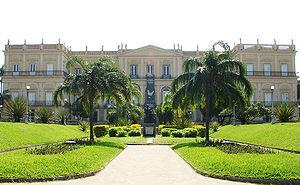
Árpád Szenes est un peintre non figuratif français d'origine hongroise, appartenant à la nouvelle École de Paris, né le 6 mai 1897 à Budapest et mort à Paris le 16 janvier 1985. Szenes et Maria Helena Vieira da Silva, qui se sont rencontrés à Paris en 1928 et mariés en 1930, forment l'un des plus célèbres couples de peintres de l'art contemporain. Une fondation réunit à Lisbonne leurs deux noms et leurs deux œuvres. Szenes pensait que « les peintres vivent peut-être vieux parce qu'ils font un métier non violent et contemplatif… Il faut vivre longtemps pour avoir le temps de faire beaucoup de bêtises et quelques chefs-d'œuvre. »
Le palais Saint-Christophe est un édifice public situé dans le parc de Boa Vista à Rio de Janeiro, au Brésil. Il est l’ancienne résidence des empereurs du Brésil avant de devenir le musée national du Brésil.
Jean VI de Portugal, roi de Portugal et des Algarves et roi puis empereur titulaire du Brésil, est né à Lisbonne, au Portugal, le 13 mai 1767 et décédé dans cette même ville le 10 mars 1826. Surnommé « le Clément », il règne sur le Royaume uni de Portugal, du Brésil et des Algarves de 1816 à 1822 puis sur le seul royaume de Portugal de 1822 à 1826. Grâce au traité de Rio de Janeiro de 1825, qui reconnaît l'indépendance du Brésil, Jean VI est également proclamé empereur titulaire du Brésil, mais c'est son fils aîné, l'empereur Pierre Iᵉʳ, qui est le véritable souverain du pays pendant son règne.